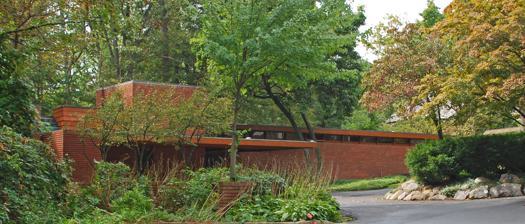
Building: Gregor S. and Elizabeth B. Affleck House
Country: United States of America
Year built: 1941
United States historic place Gregor S. and Elizabeth B. Affleck House U.S. National Register of Historic Places Michigan State Historic Site Interactive map Location Bloomfield Hills, Michigan Coordinates 42°35′17″N 83°14′59″W / 42.58806°N 83.24972°W / 42.58806; -83.24972 Built 1940 Built by Harold Turner Architect Frank Lloyd Wright Architectural style Usonian NRHP reference No. 85003005 Added to NRHP October 3, 1985 The Gregor S. and Elizabeth B. Affleck House , also known as the Affleck House , is a Frank Lloyd Wright designed Usonian home in Bloomfield Hills, Michigan , in Metro Detroit . It is one of only about 25 pre- World War II Usonians to be built. It is owned by Lawrence Technological University . The house was listed on the National Register of Historic Places on October 3, 1985. History Gregor S. Affleck was born in Chicago and became a chemical engineer. Affleck was familiar with Frank Lloyd Wright's architectural style, having spent much of his youth near Spring Green, Wisconsin , and Wright's family home. Gregor's wife Elizabeth was particularly fond of Wright's Fallingwater , so when the couple wanted to build their own house in 1940, they commissioned Wright to design this house. The site was a unique lot, densely wooded, with no level ground, which allowed Wright to explore and refine his design for a home on sloping ground. The construction was finished in 1941. The Afflecks later commissioned Wright to construct a second house on the adjoining lot, known as the Pergola House. In 1978, the Affleck House was donated by the family to Lawrence Technological University. The university committed to restoring and preserving the house, and it is used as a teaching resource for the university's College of Architecture and Design faculty and students. Description The Affleck House is a Usonian house constructed of brick and cypress . It is sited in a natural amphitheater on a sloping lot. The main entrance opens into an entry foyer, which is connected to a main skylit loggia . A light well in the floor of the loggia opens onto a stream below. The loggia extends into the living/dining space, which is cantilevered out over the small stream. The living room revolves around a large fireplace and is adjoined by the dining area. A small kitchen is a two-story space, with a small stairway leading downward to the lower level bedroom. The main bedroom wing is raised half a story above the loggia, with a hallway/gallery on one side and three bedrooms and two bathrooms. Gallery See also List of Frank Lloyd Wright works References